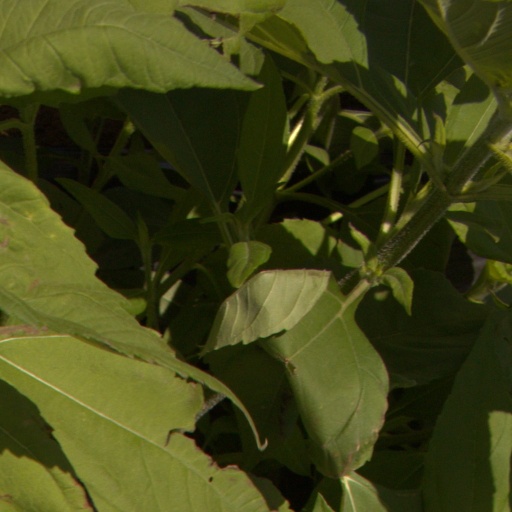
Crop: Jerusalem artichoke